Llanfyllin

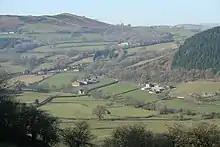
The valley of the River Cain near Llanfyllin

The town lies in the valley of the River Cain near the Berwyn Mountains in Montgomeryshire, southwest of Oswestry and from Montgomery. The River Cain is joined by the small River Abel in Llanfyllin (presumably named after Cain and Abel in the Bible), and meanders through the valley, flowing into the River Vyrnwy at Llansantffraid.